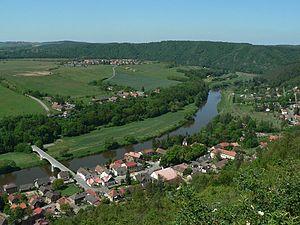
Zbečno est une commune du district de Rakovník, dans la région de Bohême-Centrale, en République tchèque. Sa population s'élevait à 559 habitants en 2020.